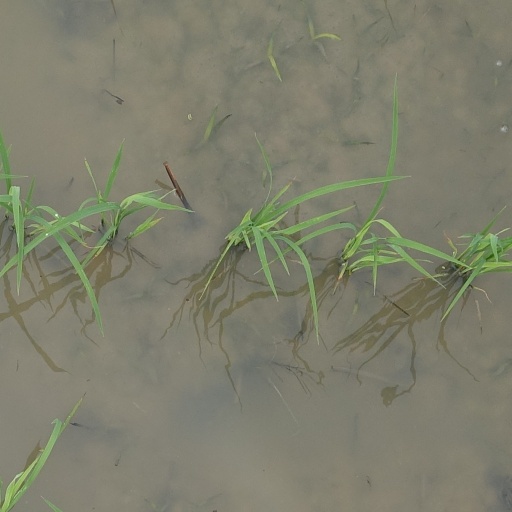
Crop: rice